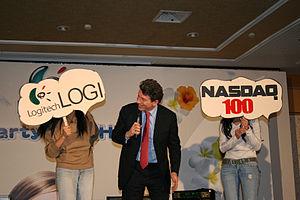
Guerrino De Luca est l'actuel CEO de Logitech. Il est diplômé ingénieur en électronique de l'Université de Rome et habite à San Francisco avec son épouse, Daniela et deux enfants, Ottavia and Chiara.